John H. Noseworthy

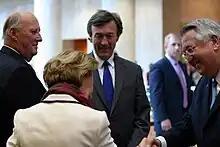
King Harald and Queen Sonja of Norway with Noseworthy, meeting Ardell Brede, Mayor of Rochester, Minnesota in 2011.

Noseworthy joined the Mayo Clinic Department of Neurology in 1990, and over the course of his scientific career contributed to more than 150 peer-reviewed publications in the areas of neurology, clinical practice, leadership, and access to medical care. Noseworthy was the editor-in-chief of the journal "Neurology" from 2007 to 2009. Under Noseworthy, "Neurology" began publishing weekly rather than monthly.